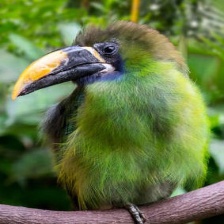
Species: BLUE THROATED TOUCANET
Scientific name: AULACORHYNCHUS CAERULEOGULARIS
ImageNet parent category: toucan